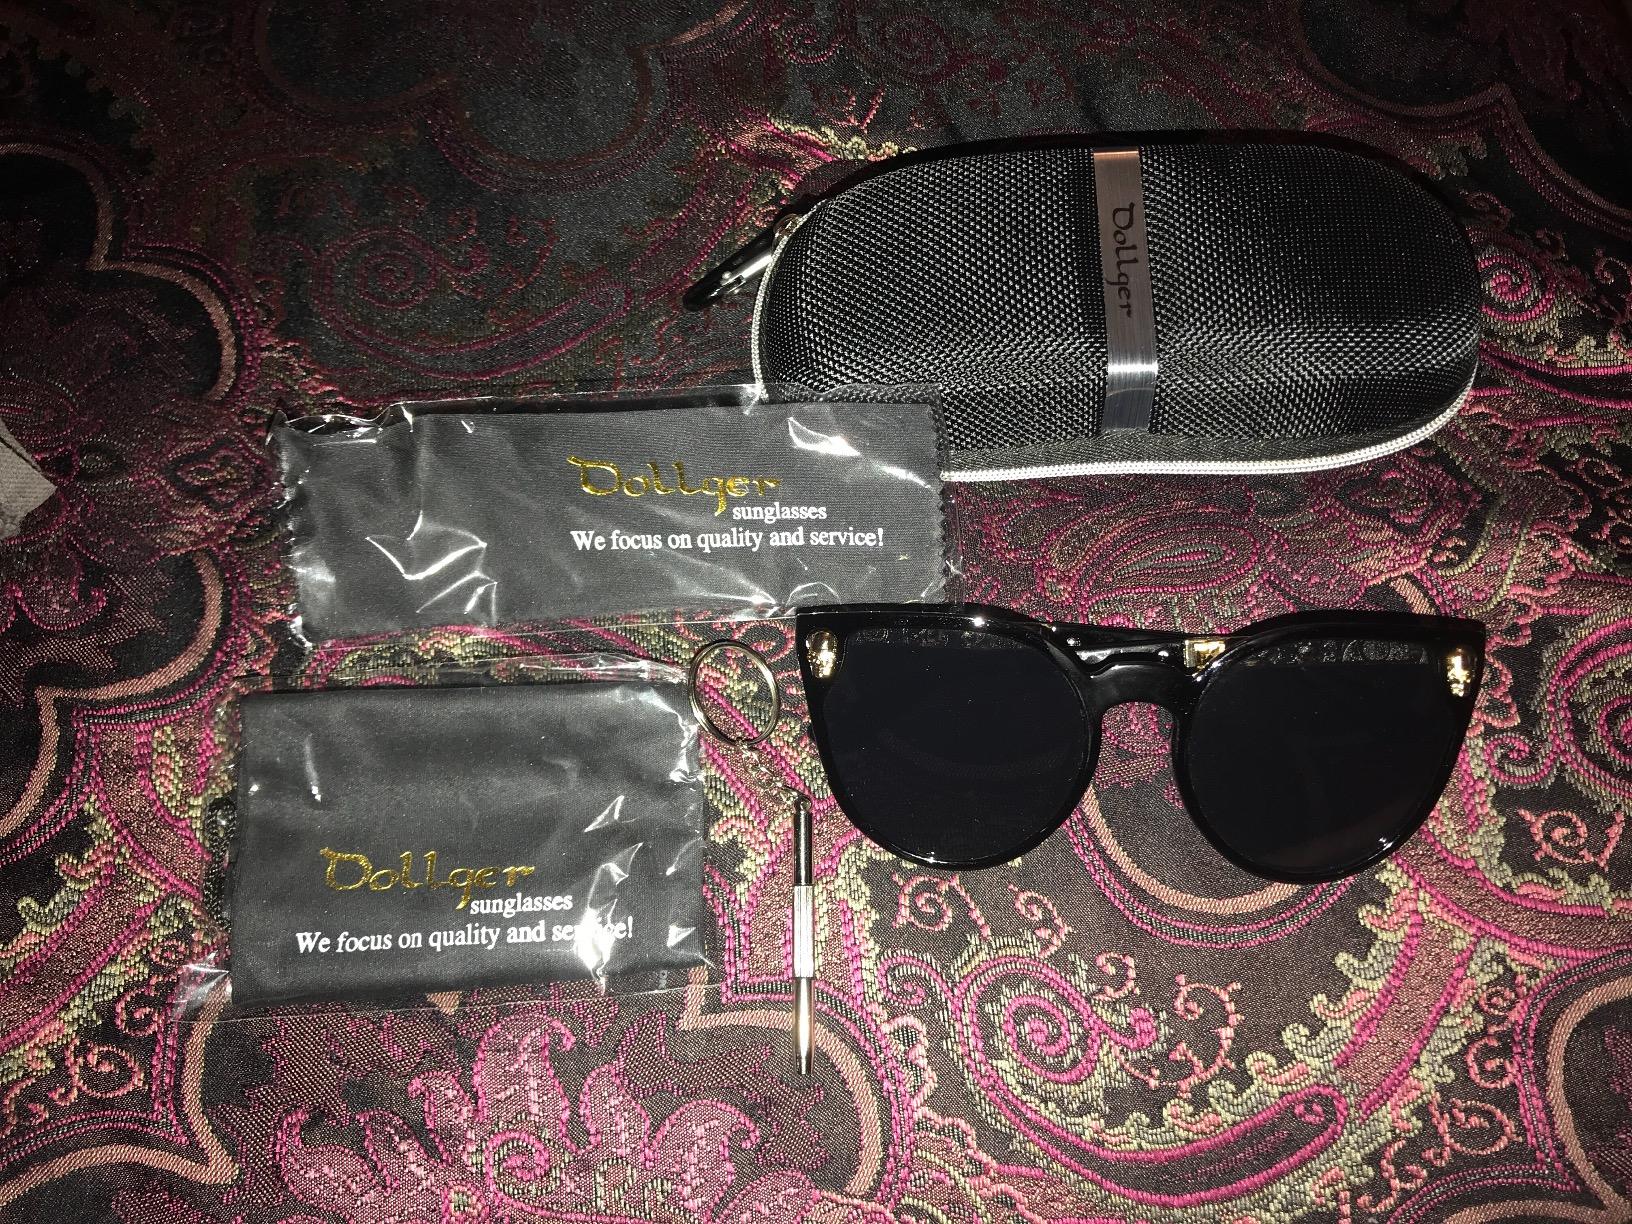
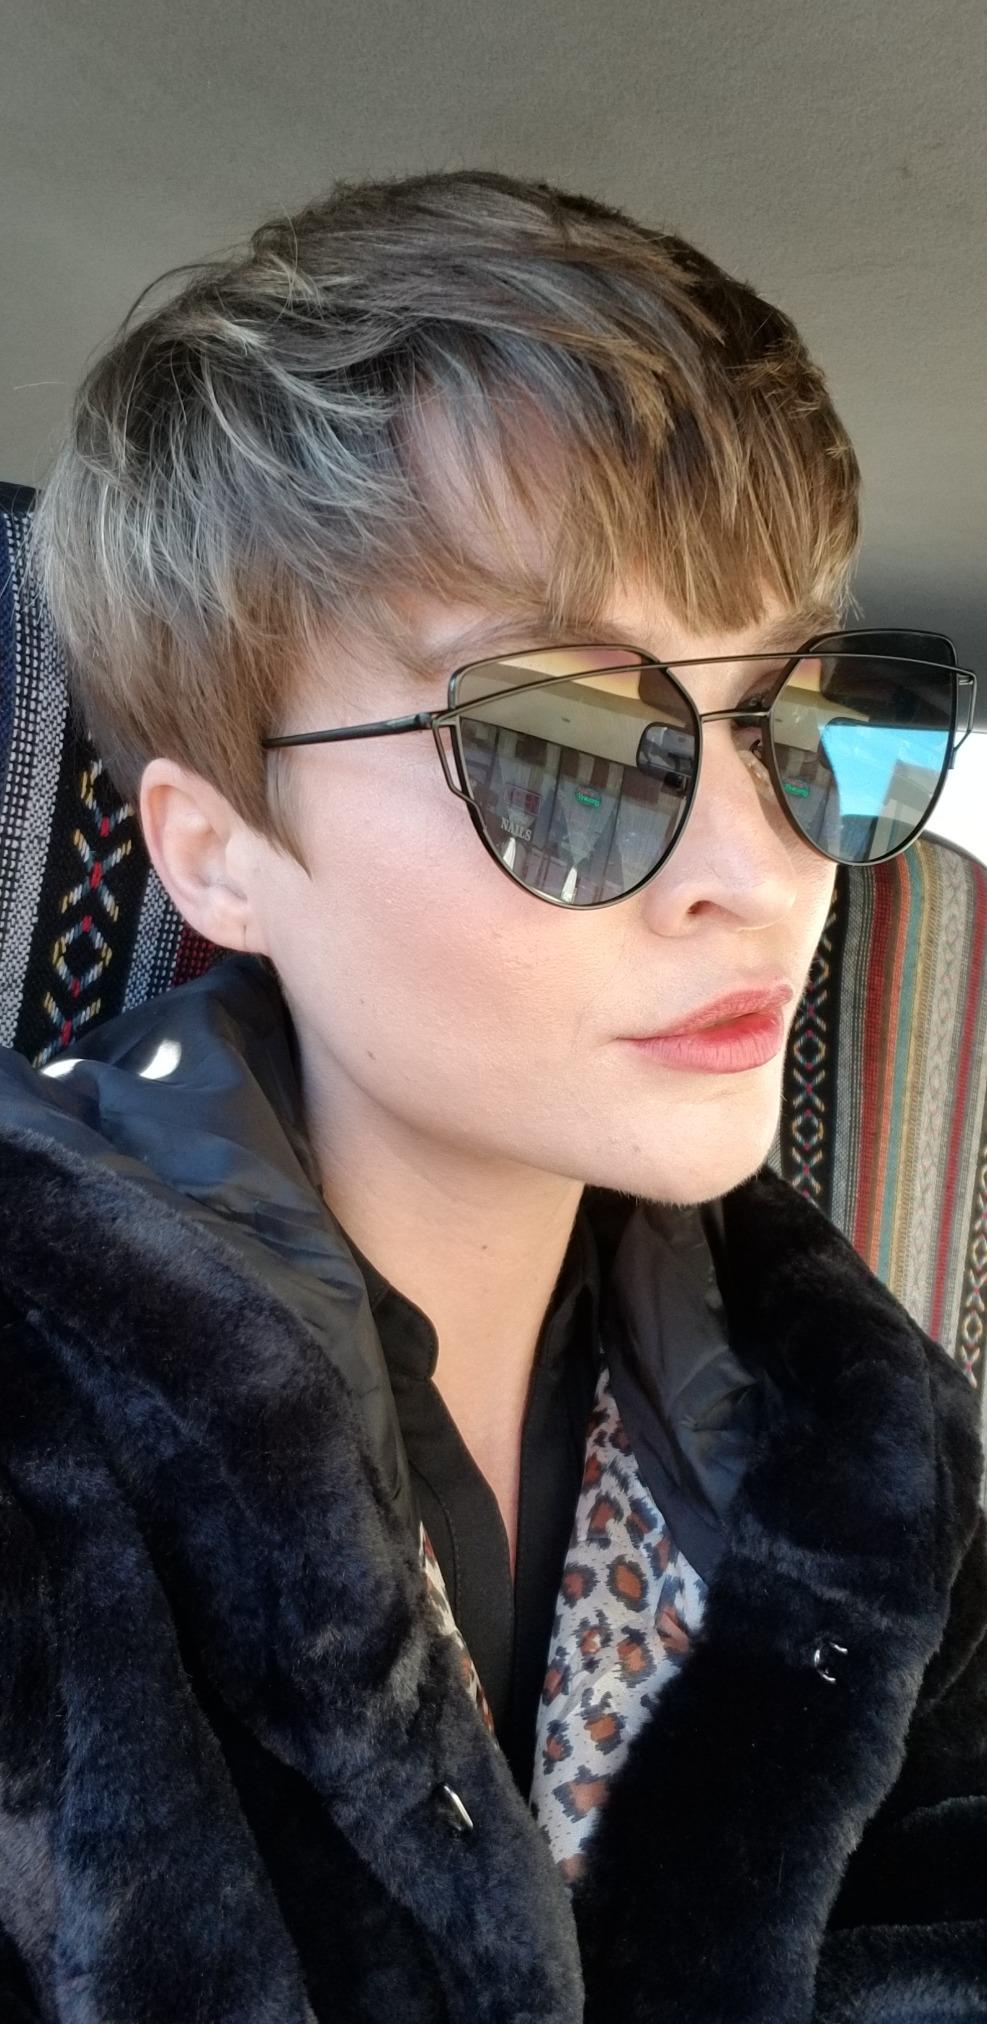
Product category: accessories_sunglasses
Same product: no